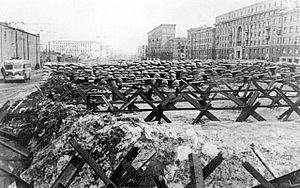
Le hérisson tchèque est un obstacle anti-char statique en acier composé de pièces soudées entre elles à angle droit et déployé durant la Seconde Guerre mondiale par différentes forces combattantes. Il est issu du cheval de frise, dispositif défensif en bois de lutte contre la cavalerie.